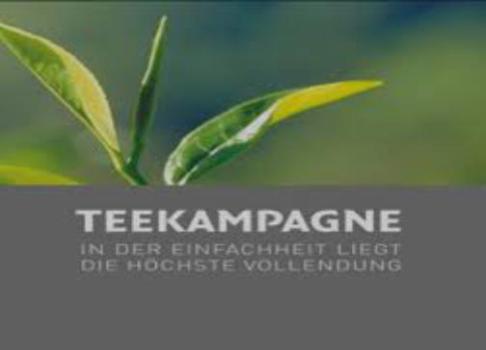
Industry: Food